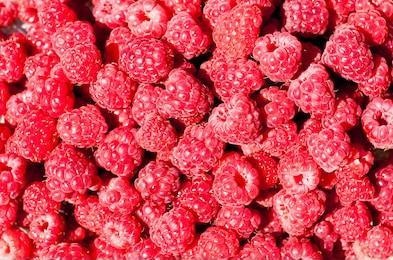
Label: raspberry